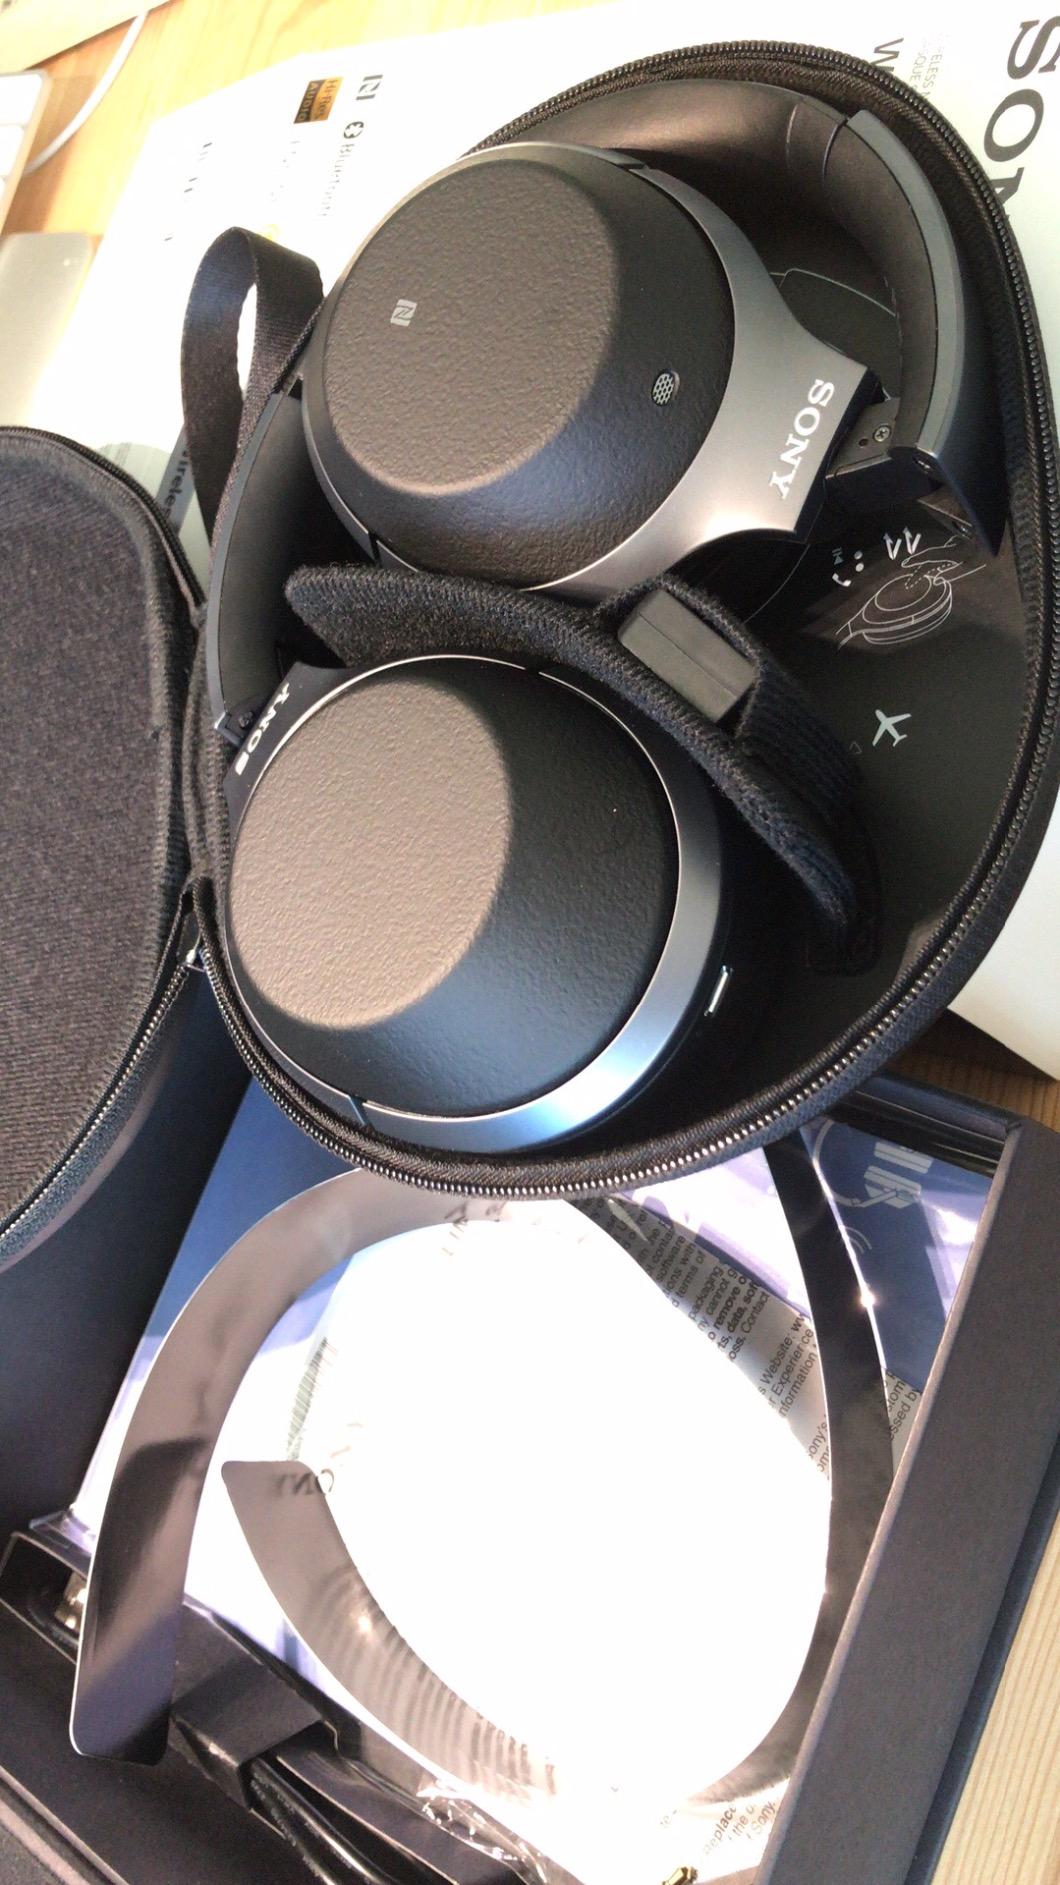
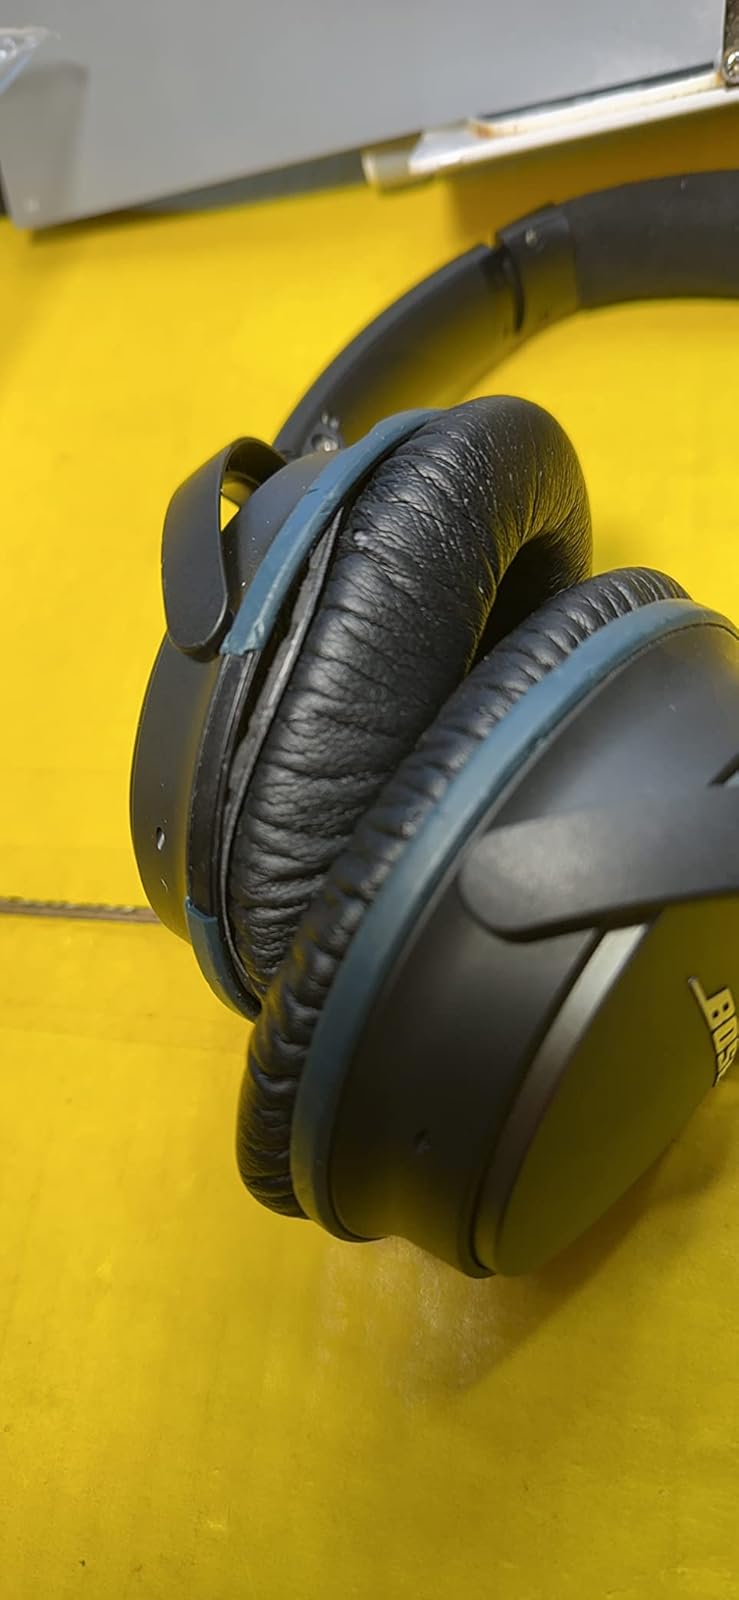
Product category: headphones
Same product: no